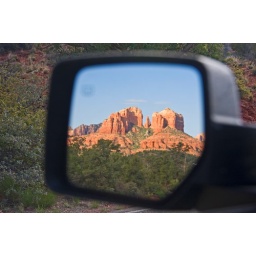
Cathedral Rock in Sedona, Arizona in the mirror of a car as we drive away.